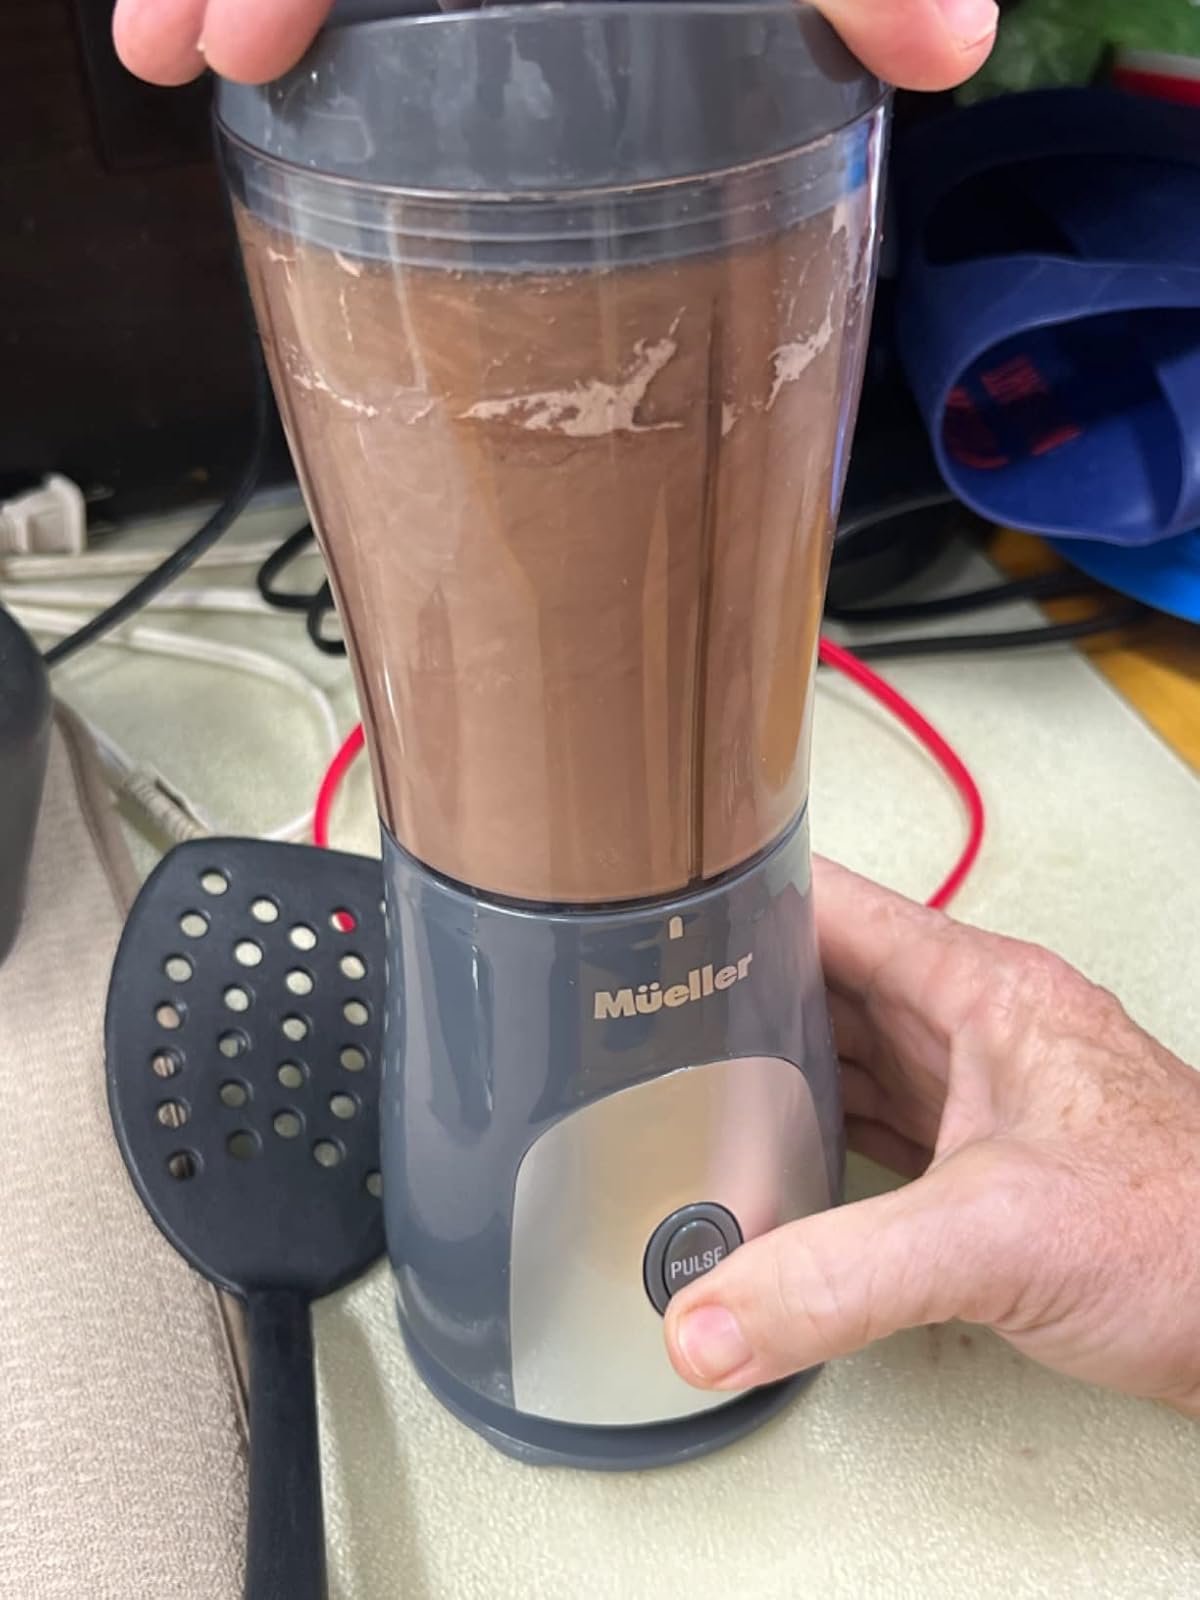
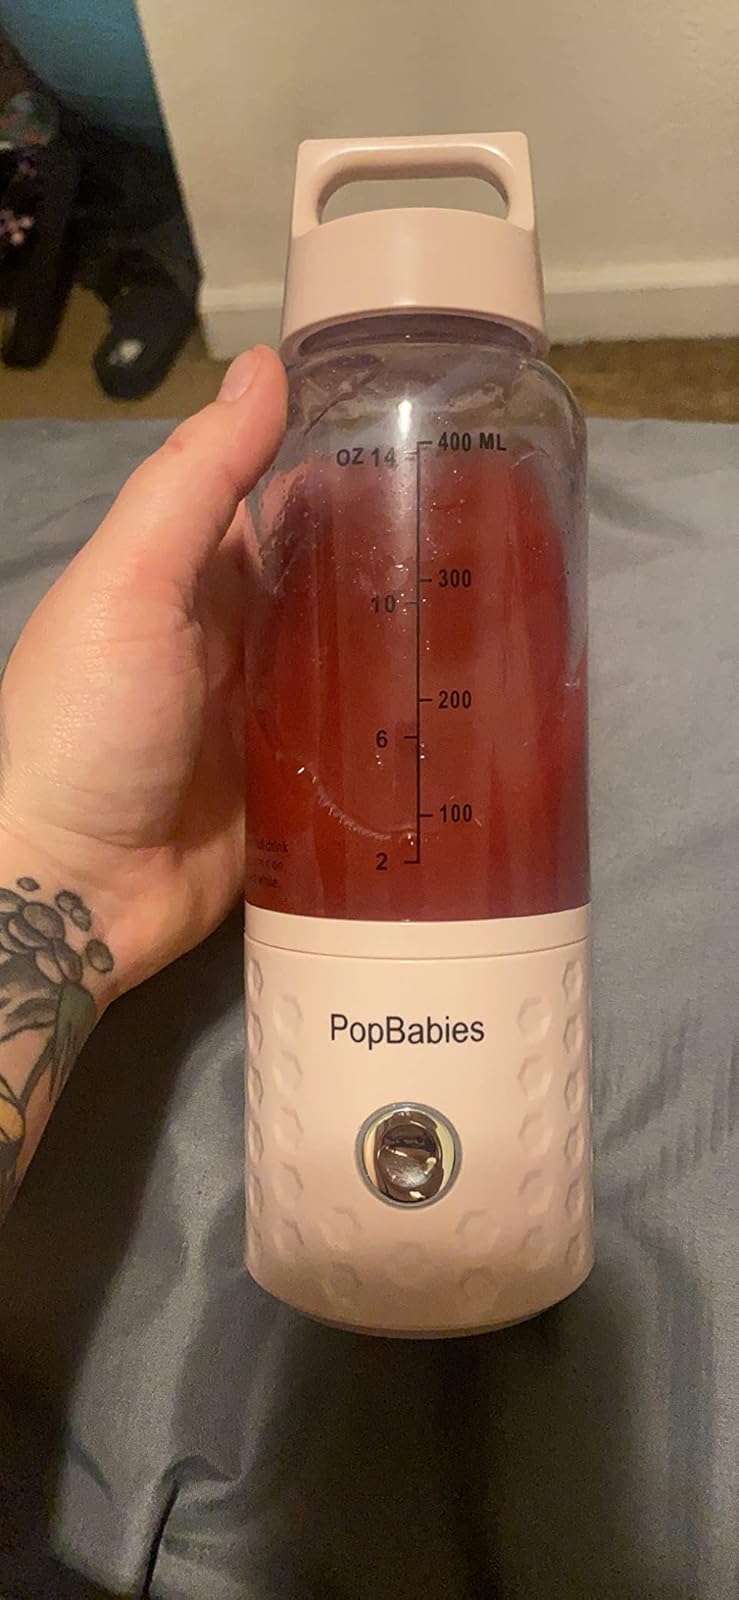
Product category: items_blender
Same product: no